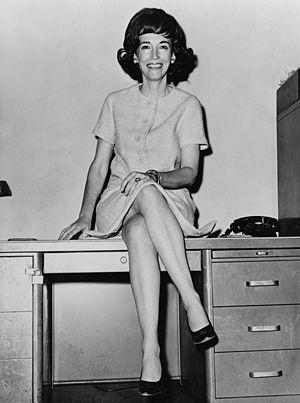
Helen Gurley Brown est une écrivain et femme d'affaires américaine. Féministe, elle fut rédactrice en chef de la revue Cosmopolitan pendant 32 ans.